Jacques Laposte

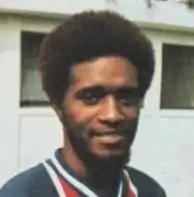
Laposte with Paris Saint-Germain in the 1977–78 season

Jacques "Jacky" Laposte (born 24 March 1952) is a French former professional footballer who played as a midfielder. He spent his entire senior career at Paris Saint-Germain.